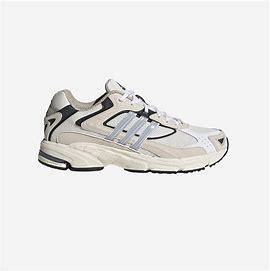
Brand: Adidas
Model: Response Cl